List of Empire ships (Co–Cy)

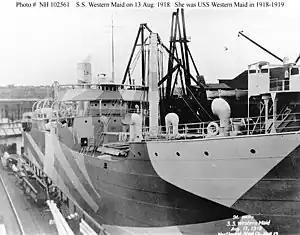
"Western Maid"

"Empire Cormorant" was a 5,760 GRT cargo ship which was built by Northwest Steel Co, Portland, Oregon. Ordered by the CGT as "Aisne" but launched in August 1918 as "Western Maid" for United States Shipping Board (USSB). To USMC in 1937, then MoWT in 1941 and renamed "Empire Cormorant". Scuttled on 1 October 1945 in the Bay of Biscay with a load of chemical ammunition.